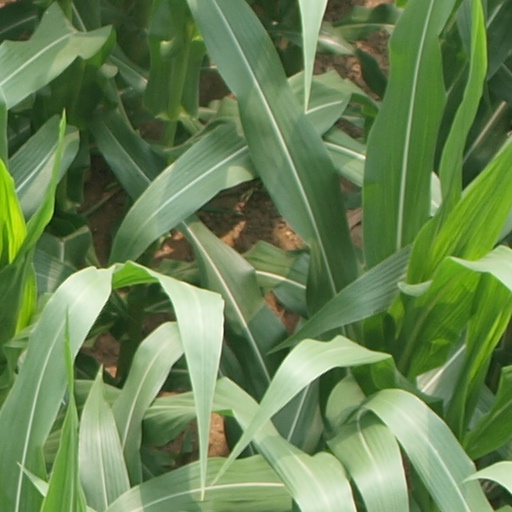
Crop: maize; corn